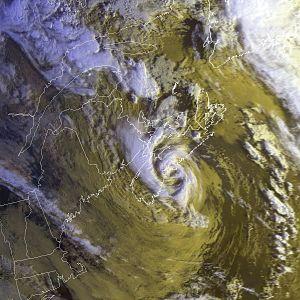
La Tempête de l'Halloween 1991 est une dépression extratropicale de type Tempêtes du Cap Hatteras qui a absorbé un ouragan et s'est développée brièvement en un petit ouragan avant de rétrograder en une tempête extratropicale et de toucher terre dans le Canada Atlantique. Cet ouragan, qui n'a pas reçu de nom officiel, était le dernier système tropical de la saison cyclonique 1991 dans l'océan Atlantique nord et le 4ᵉ ouragan. La plupart des dommages causés et les douze morts se sont produits dans sa phase extratropicale. C'est le second système tropical le plus coûteux de la saison après l'ouragan Bob. Il est aussi connu comme The Perfect Storm et est le sujet d'un livre et d'un film du même nom.